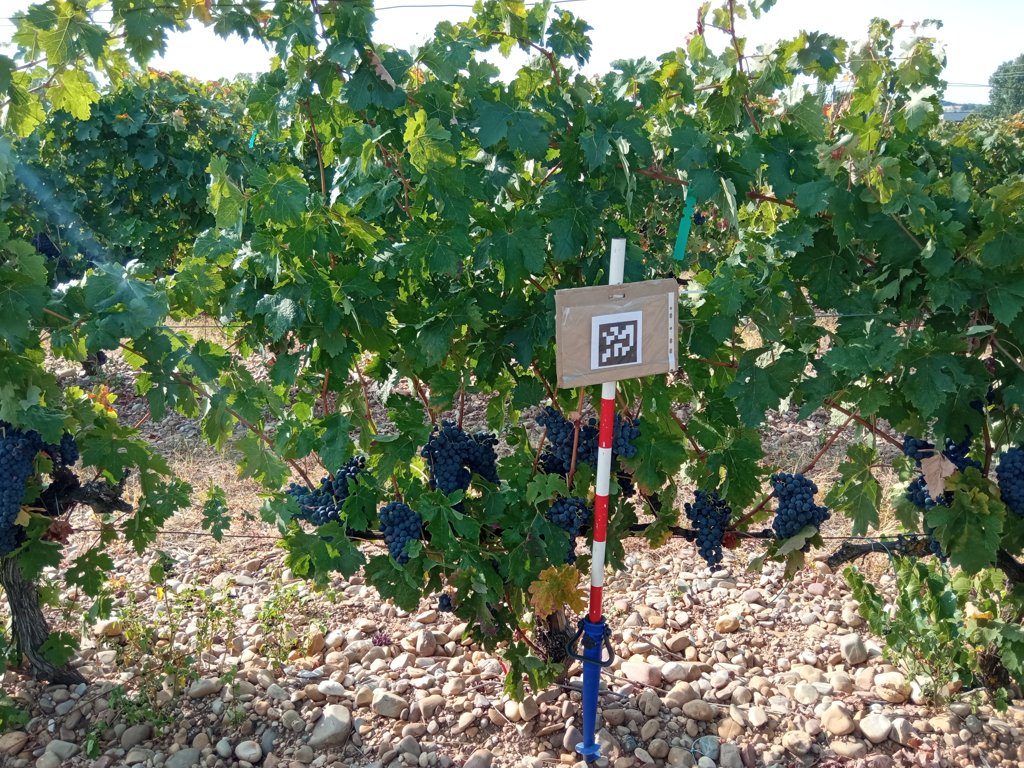
Berries visible: 505
Grape clusters: 17